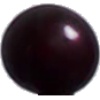
Label: cherry_wax_black